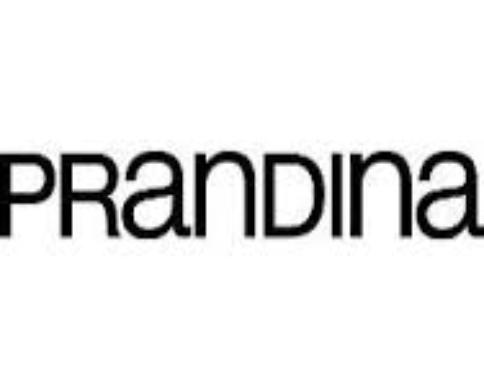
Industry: Necessities